Fieseler Fi 156 Storch

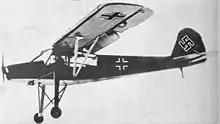
Fi 156 in flight

The Fieseler Fi 156 Storch was a high-wing monoplane that was particularly effective in terms of its short take off and landing ("STOL") performance. Its nickname of "Storch" was derived from the lengthy legs of its main landing gear, which hung down during flight and gave the aircraft the appearance of a long-legged, big-winged bird. As a product of its relatively low landing speed, the "Storch" often gave the appearance of landing vertically, or even backwards, when flying directly into strong winds. The aircraft was typically crewed by three personnel seated with its enclosed cabin, which was extensively glazed as to provide generous external views. The structure was composed of welded steel tubing while the covering was fabric. Both the tail unit and wings were composed of wood, the latter being clad in plywood.